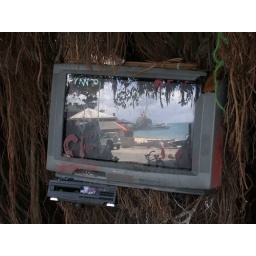
the port at stone town, zanzibar, reflected in an old television screen.